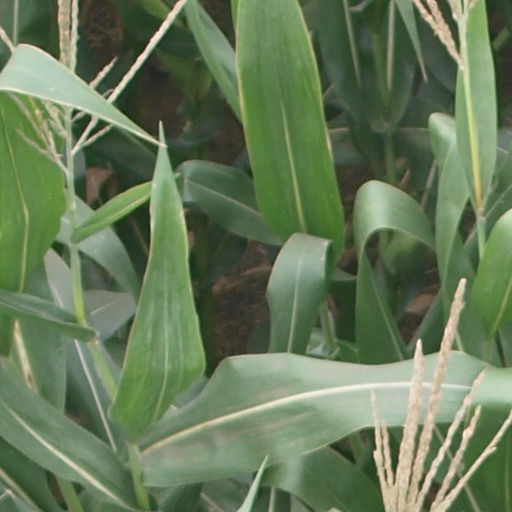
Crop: maize; corn